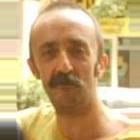
Age: 42